East Carolina University

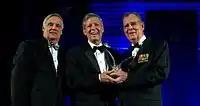
Chancellor Ballard accepting the 2010 Secretary of Defense Employer Support Freedom Award

In 2016, East Carolina was classified by "U.S. News & World Report" as a National University in its Top-tier rankings. In 2010, "Forbes" ranked the school 36th in its America's Best College Buys story.